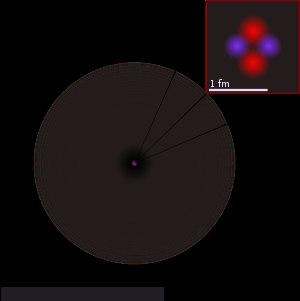
Un atome est la plus petite partie d'un corps simple pouvant se combiner chimiquement avec un autre. Les atomes sont les constituants élémentaires de toutes les substances solides, liquides ou gazeuses. Les propriétés physiques et chimiques de ces substances sont déterminées par les atomes qui les constituent ainsi que par l'arrangement tridimensionnel de ces atomes.